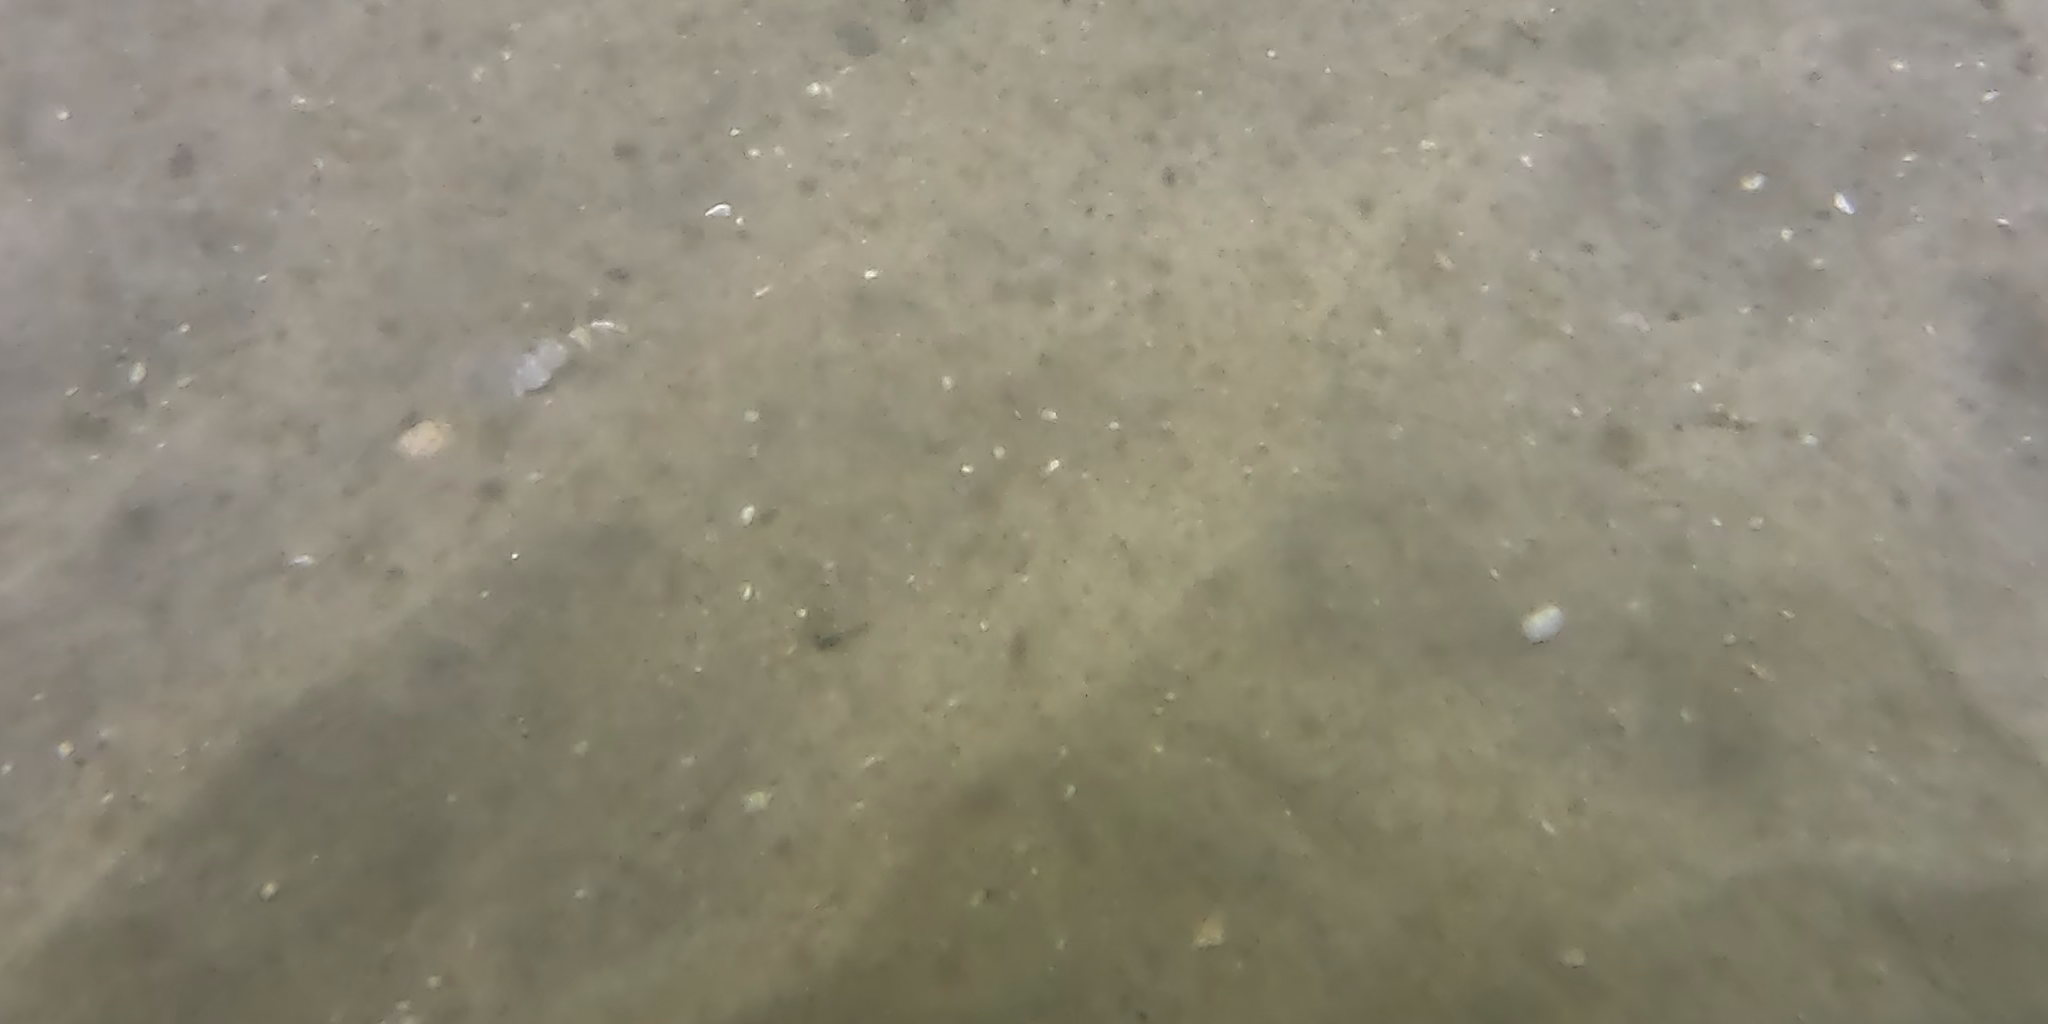
Seabed habitat: sand